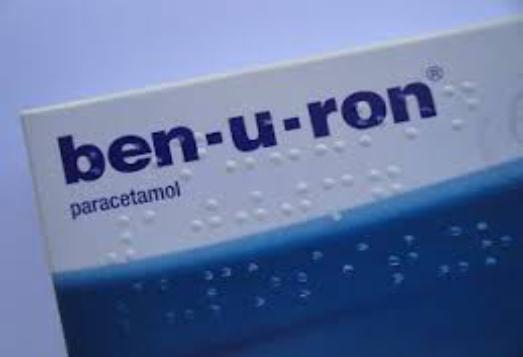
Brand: benuron
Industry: Medical